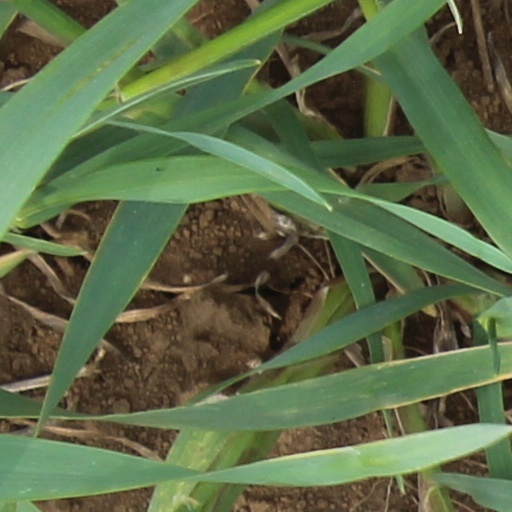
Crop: wheat